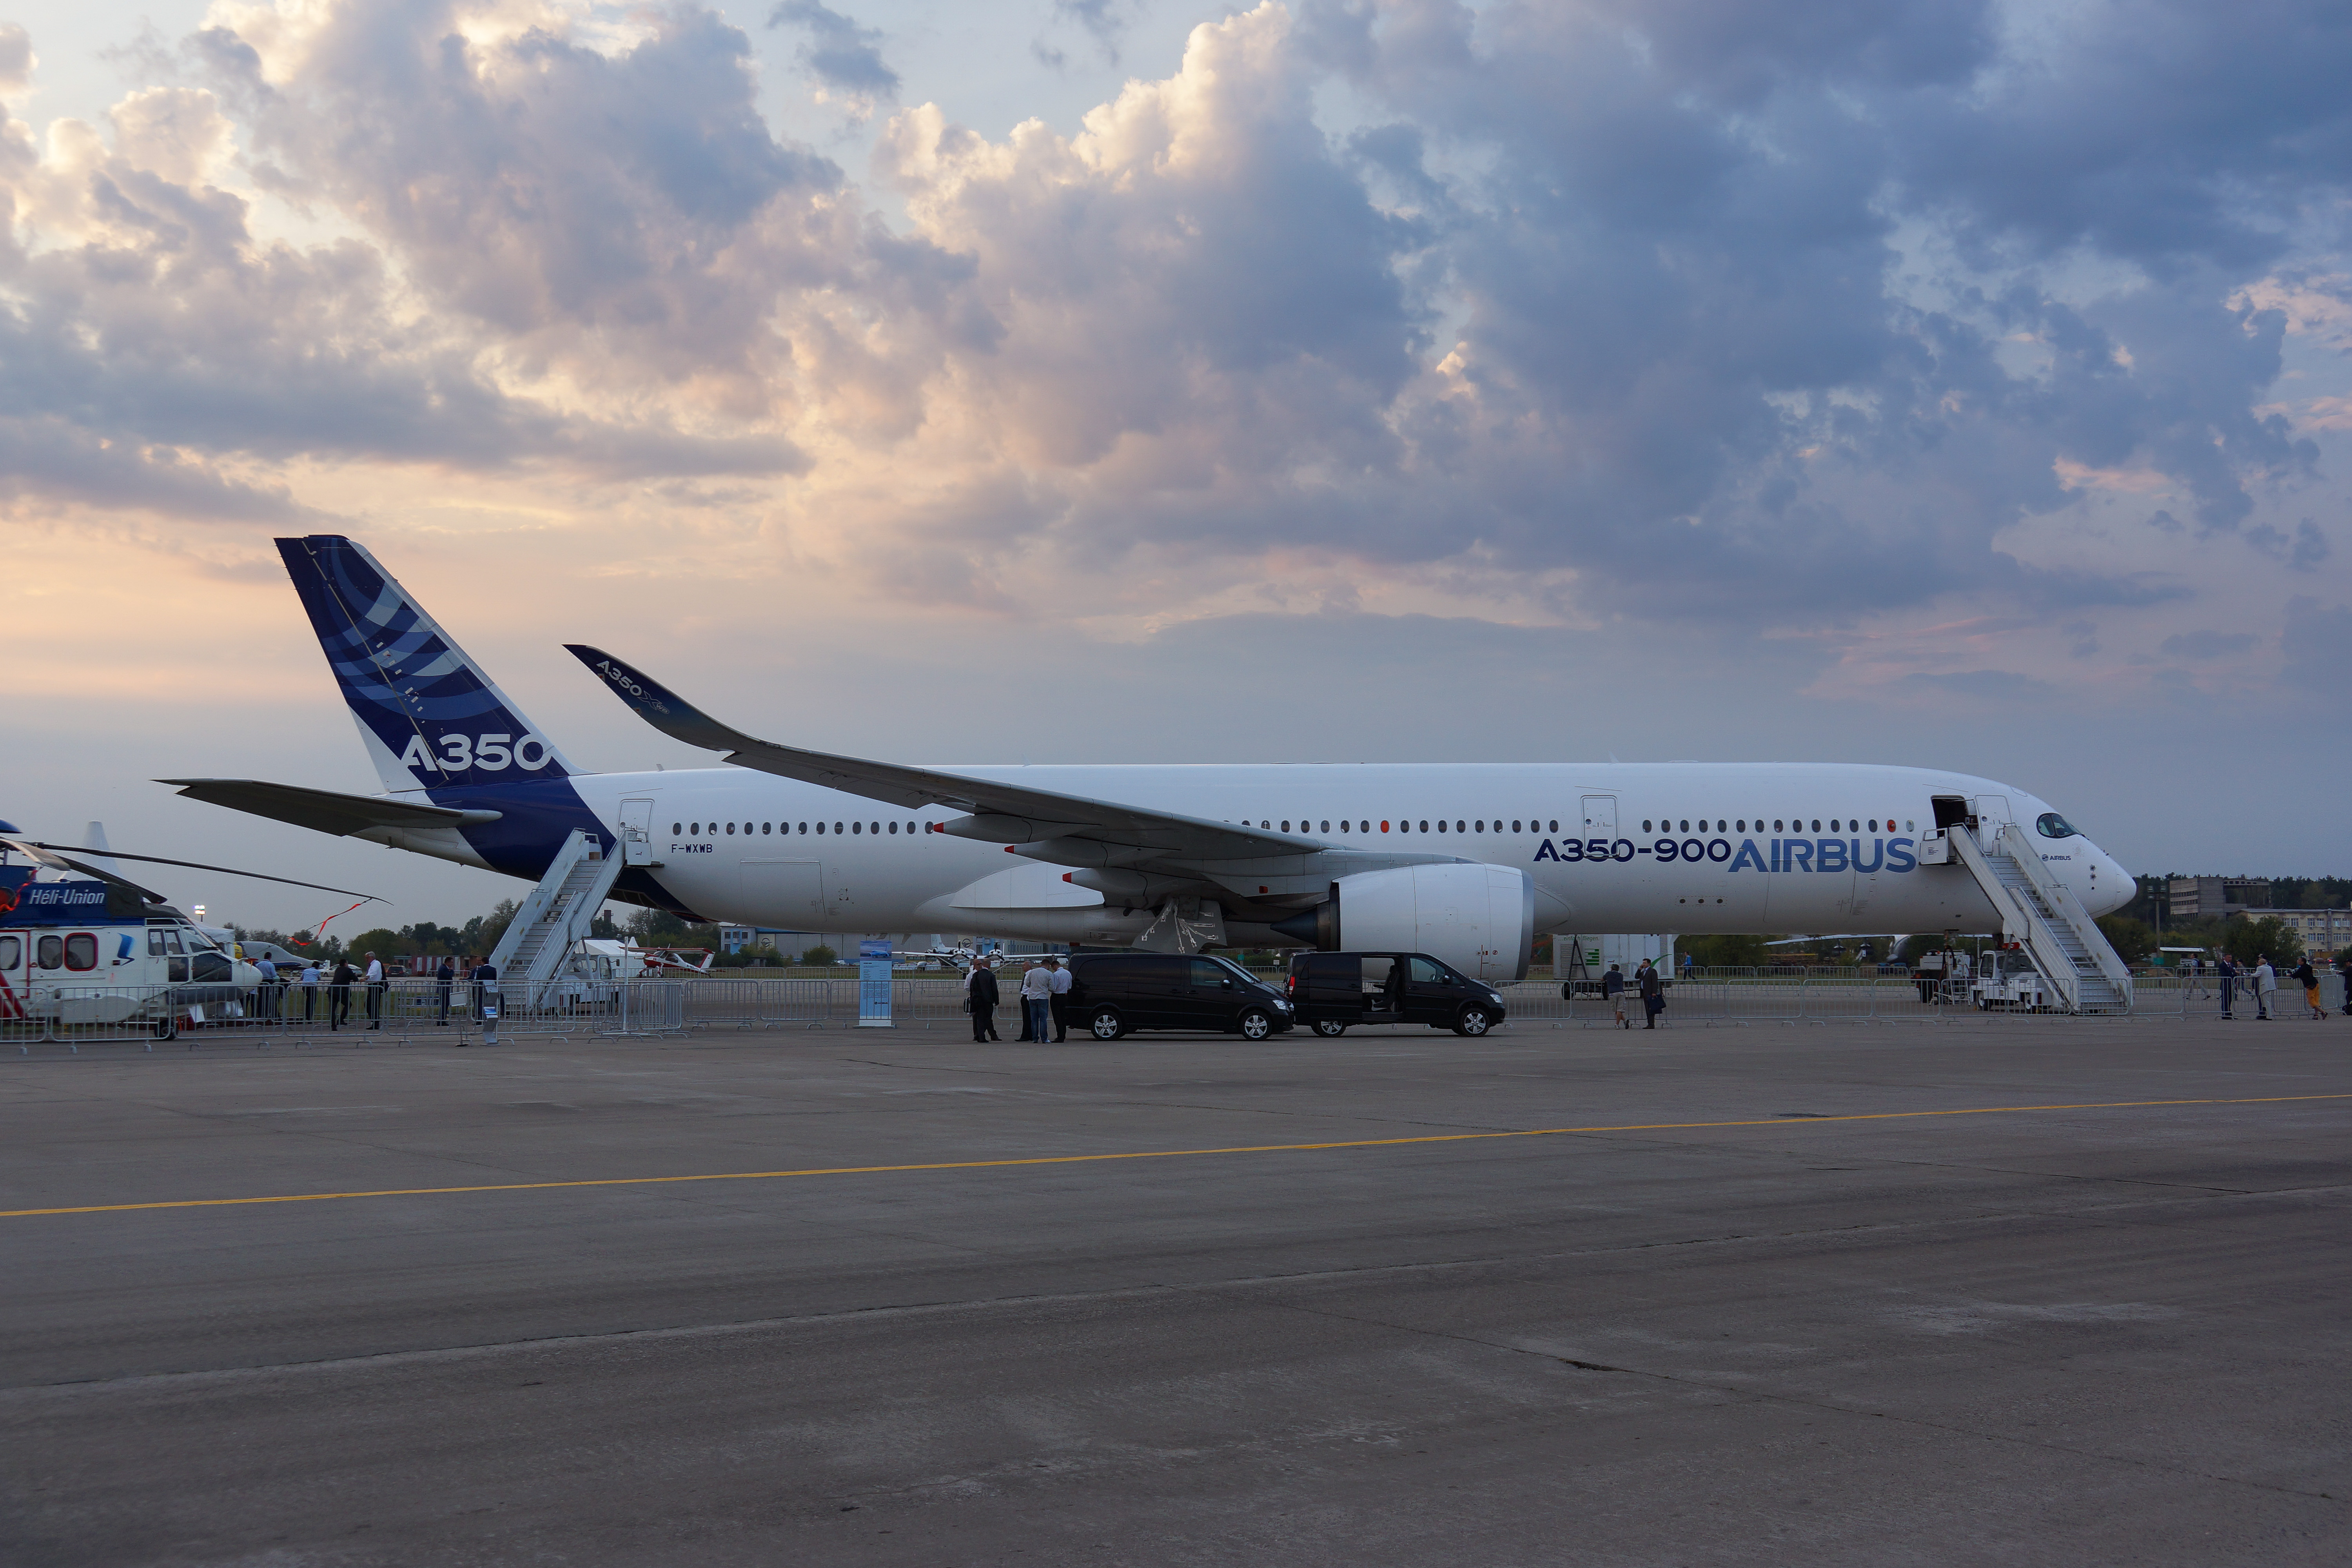
air show, statics, airplane, helicopter, aerodrome technology, aviation, military aviation, civil aviation, fighter, vehicle, sky, exhibition, maks, mode of transport, aircraft, airliner, transport, airport, infrastructure, cloud, airline, air travel, aerospace engineering, narrow body aircraft, service, public transport, aircraft engine, jet engine, jet aircraft, Twinjet, wing, airport apron, aerospace manufacturer, flap, runway, meteorological phenomenon, transport hub, engineering, wide body aircraft, airbus, boeing, parking